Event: Ecuador Earthquake
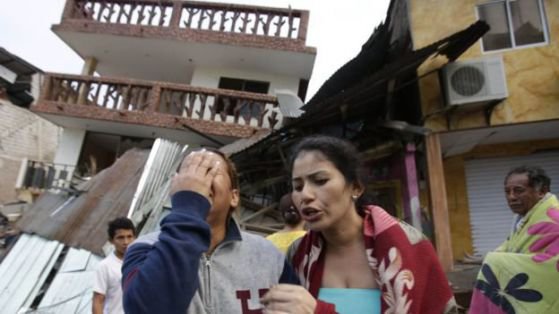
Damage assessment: damage